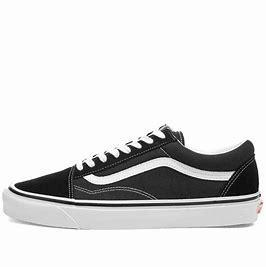
Brand: Vans
Model: UA Old Skool 36 DX